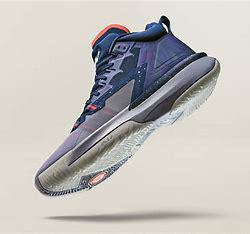
Brand: Jordan
Model: Zion 1